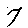
Label: 7